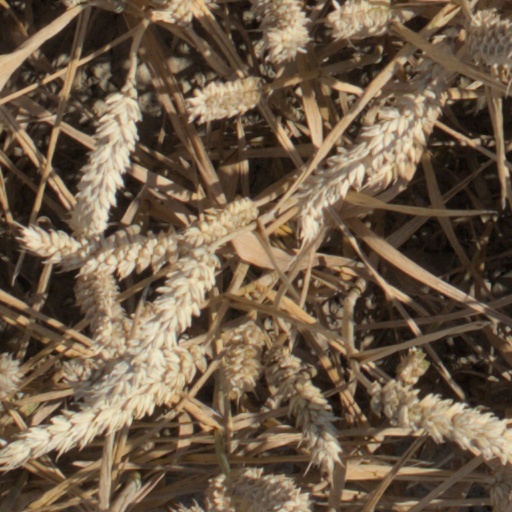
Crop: wheat